Felix Michel Melki

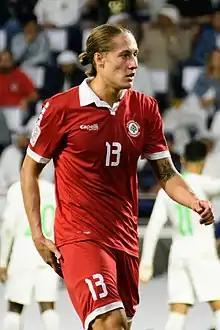
Michel Melki with Lebanon at the 2019 Asian Cup

George Felix Robert Michel Melki (born 23 July 1994), known as Felix Michel Melki, is a professional footballer who plays as a defender or midfielder for club Safa and the Lebanon national team.